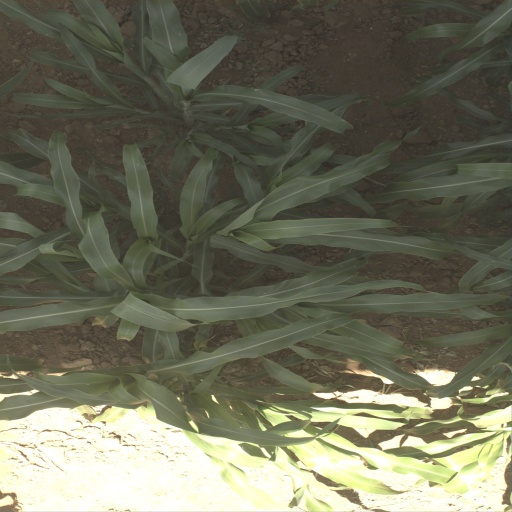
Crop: sorghum